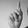
ASL letter: K